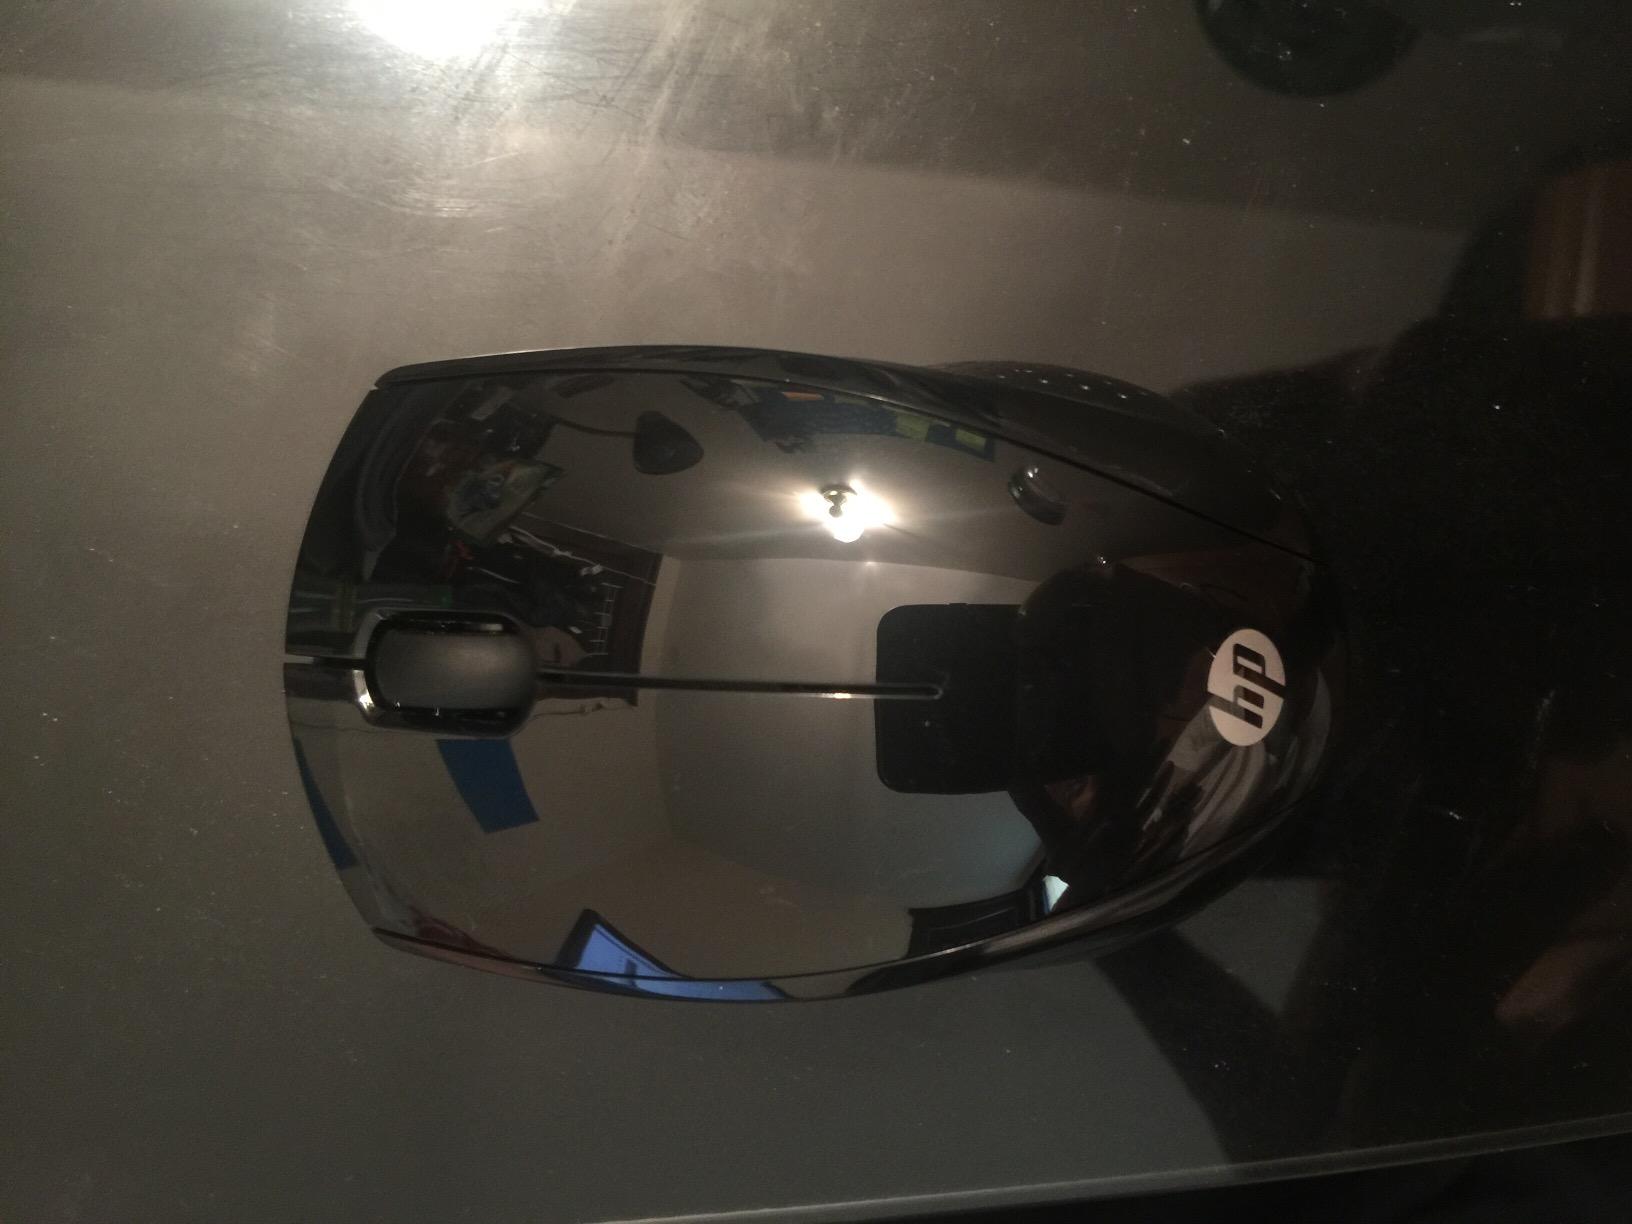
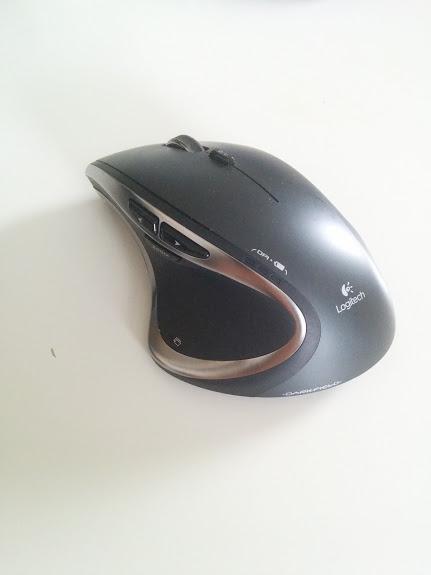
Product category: mouse
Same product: no